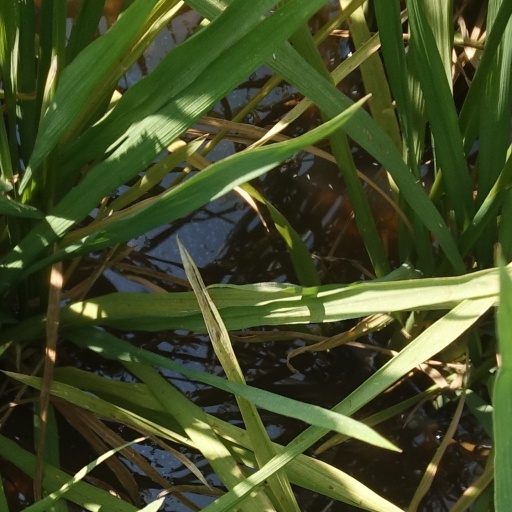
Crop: rice